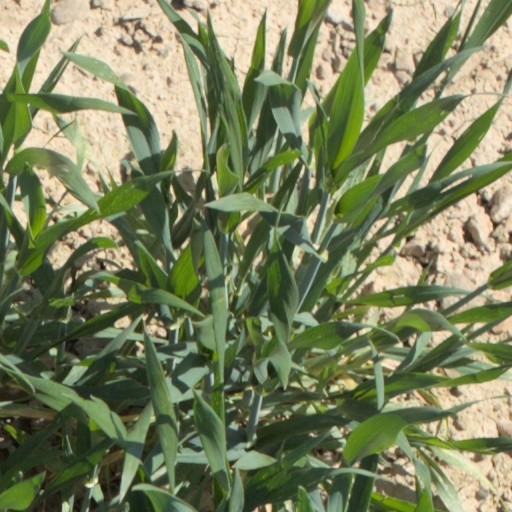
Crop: wheat